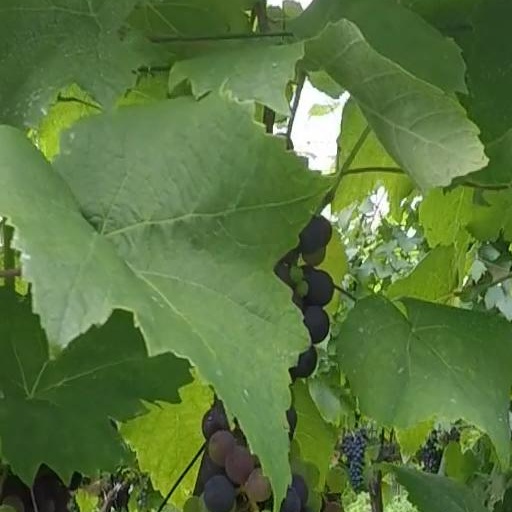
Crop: grape